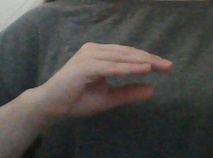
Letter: jeem